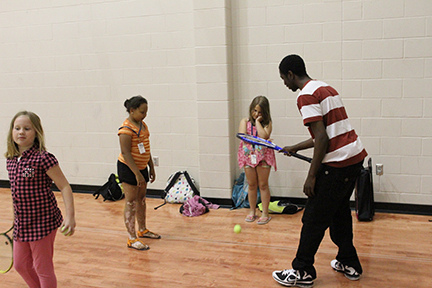
hai cô bé đang theo dõi động tác của người đàn ông trong khi một cô bé đang bước đi